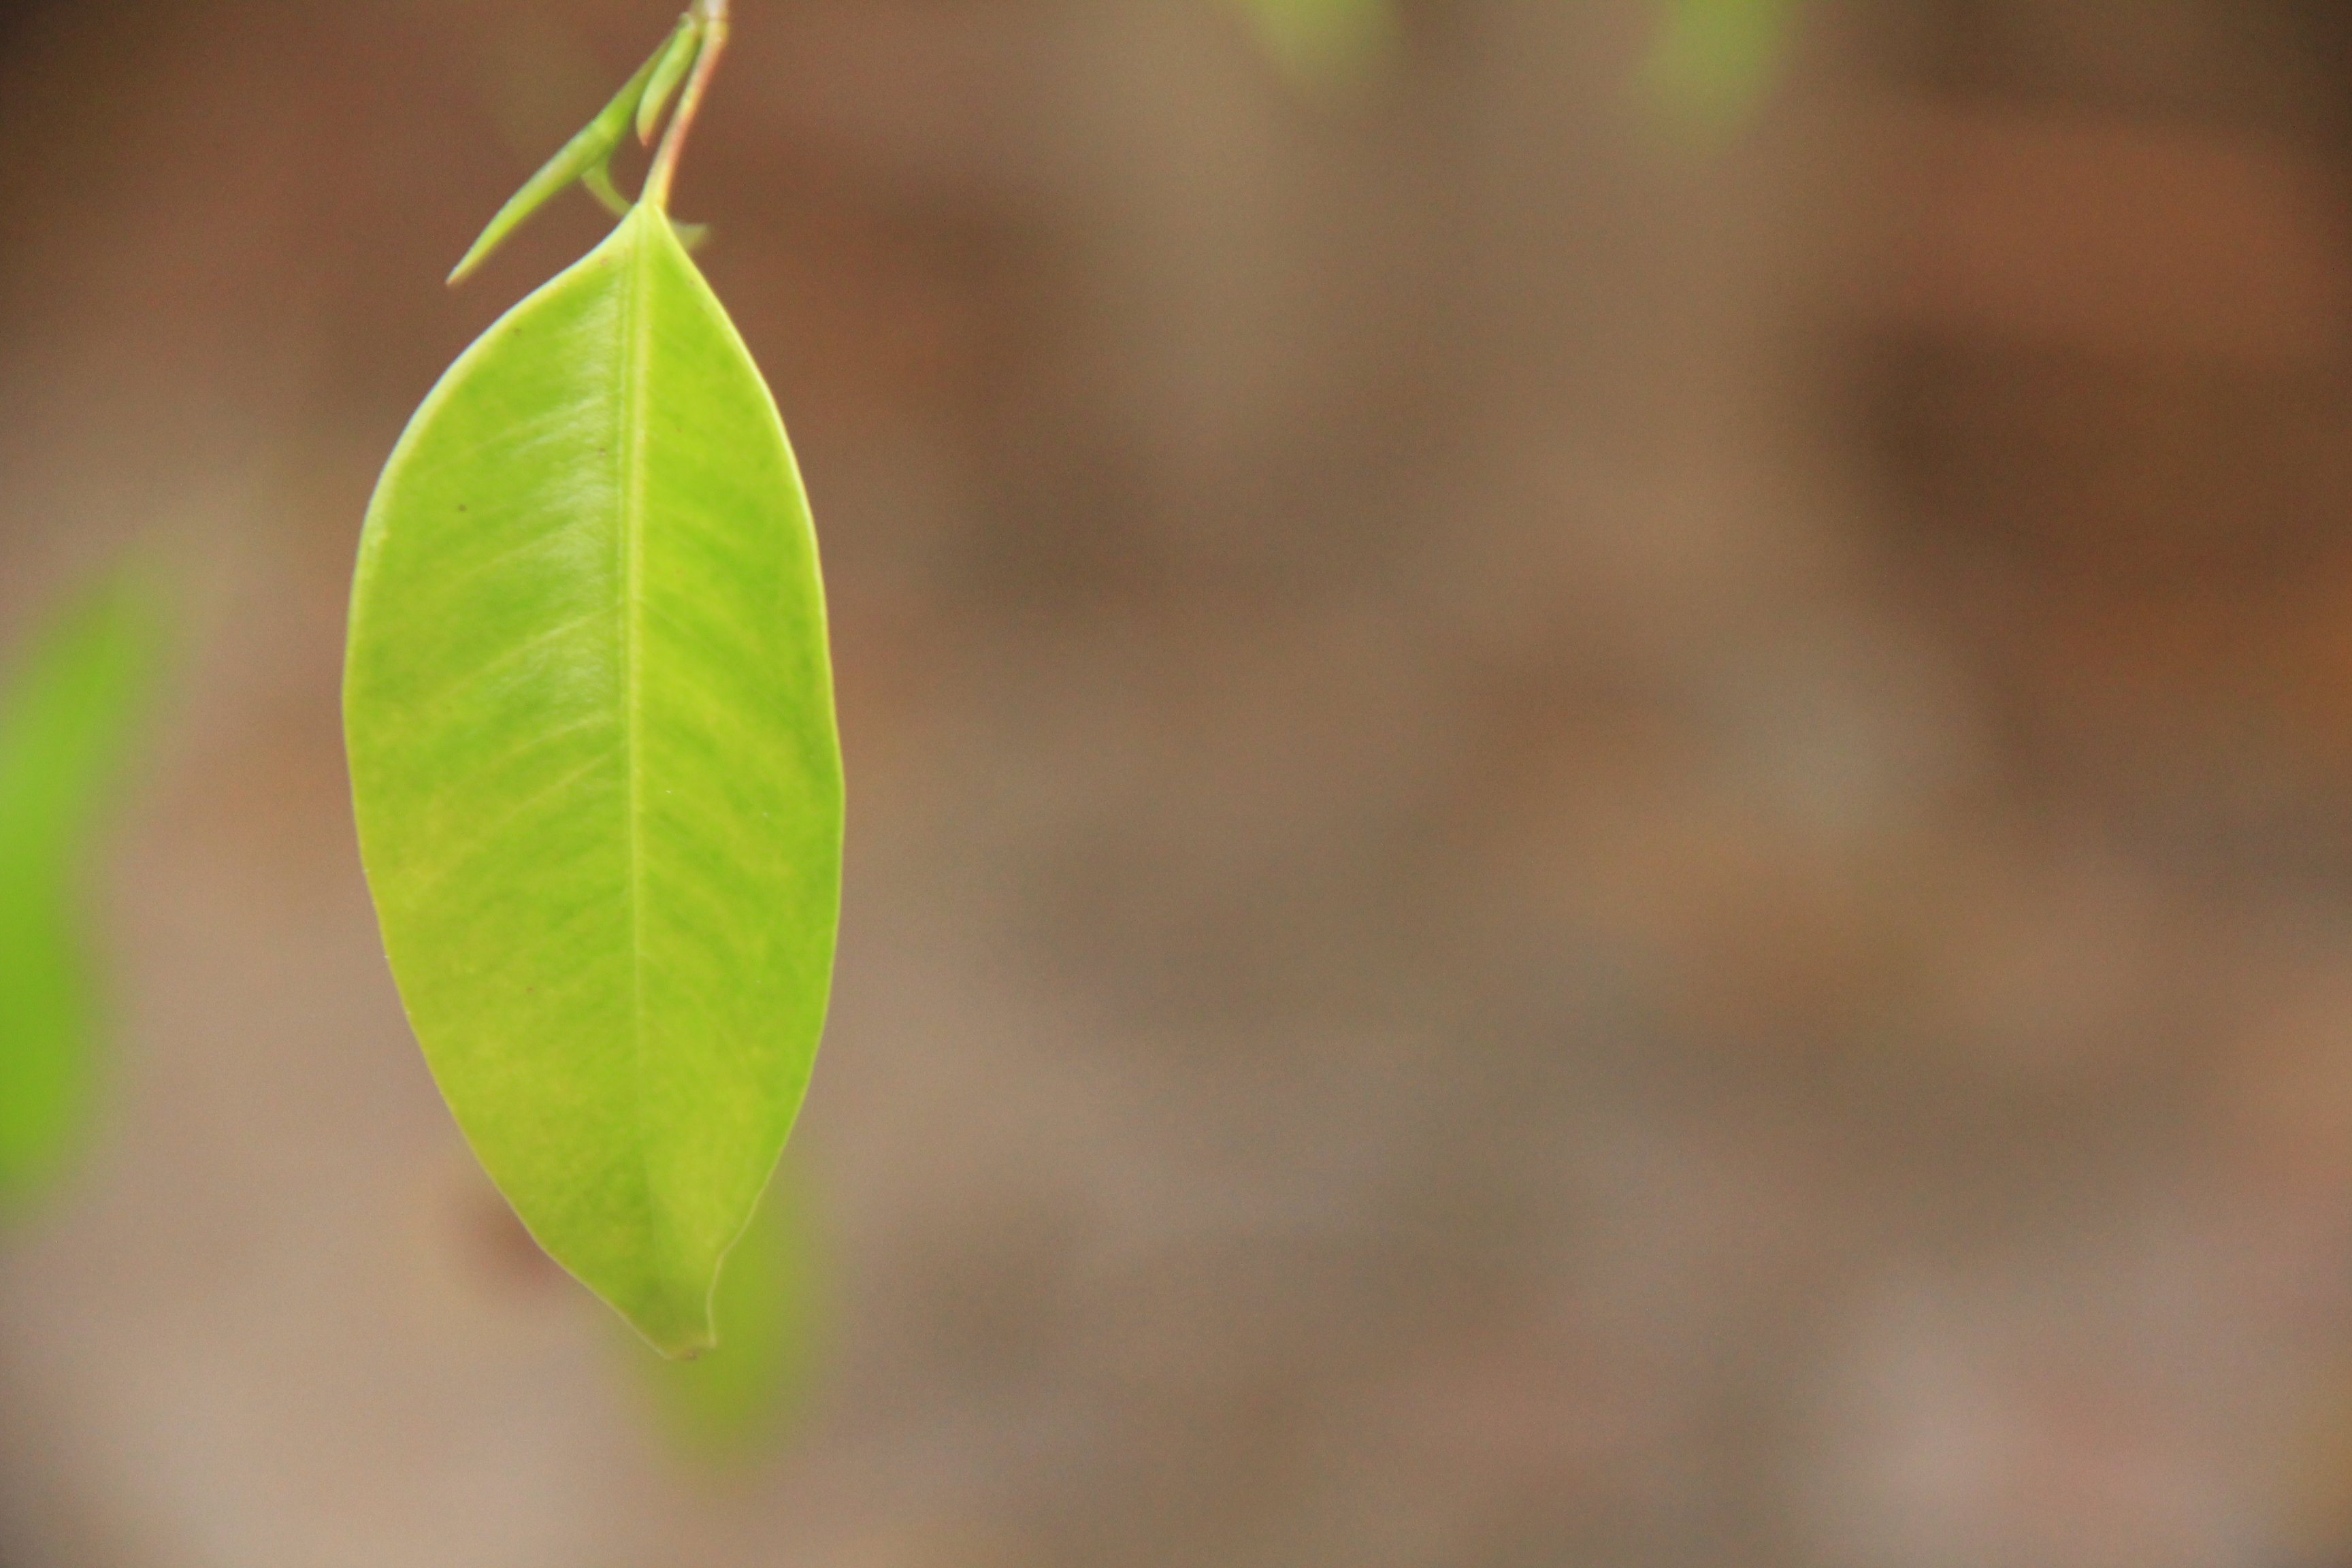
outdoor, branch, plant, sunlight, leaf, flower, green, macro, closeup, flora, close up, publicdomain, macro photography, plant stem